John A. Davis House

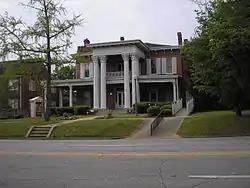

The John A. Davis House, also known as Albany Little Theatre, is the home of a theater, Theatre Albany.